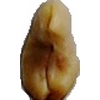
Label: caju_seed